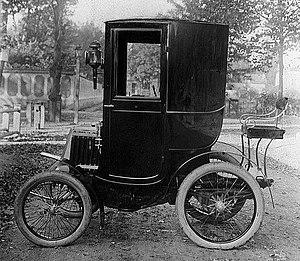
Renault Type B (1900).